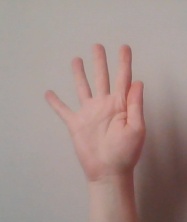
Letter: sheen